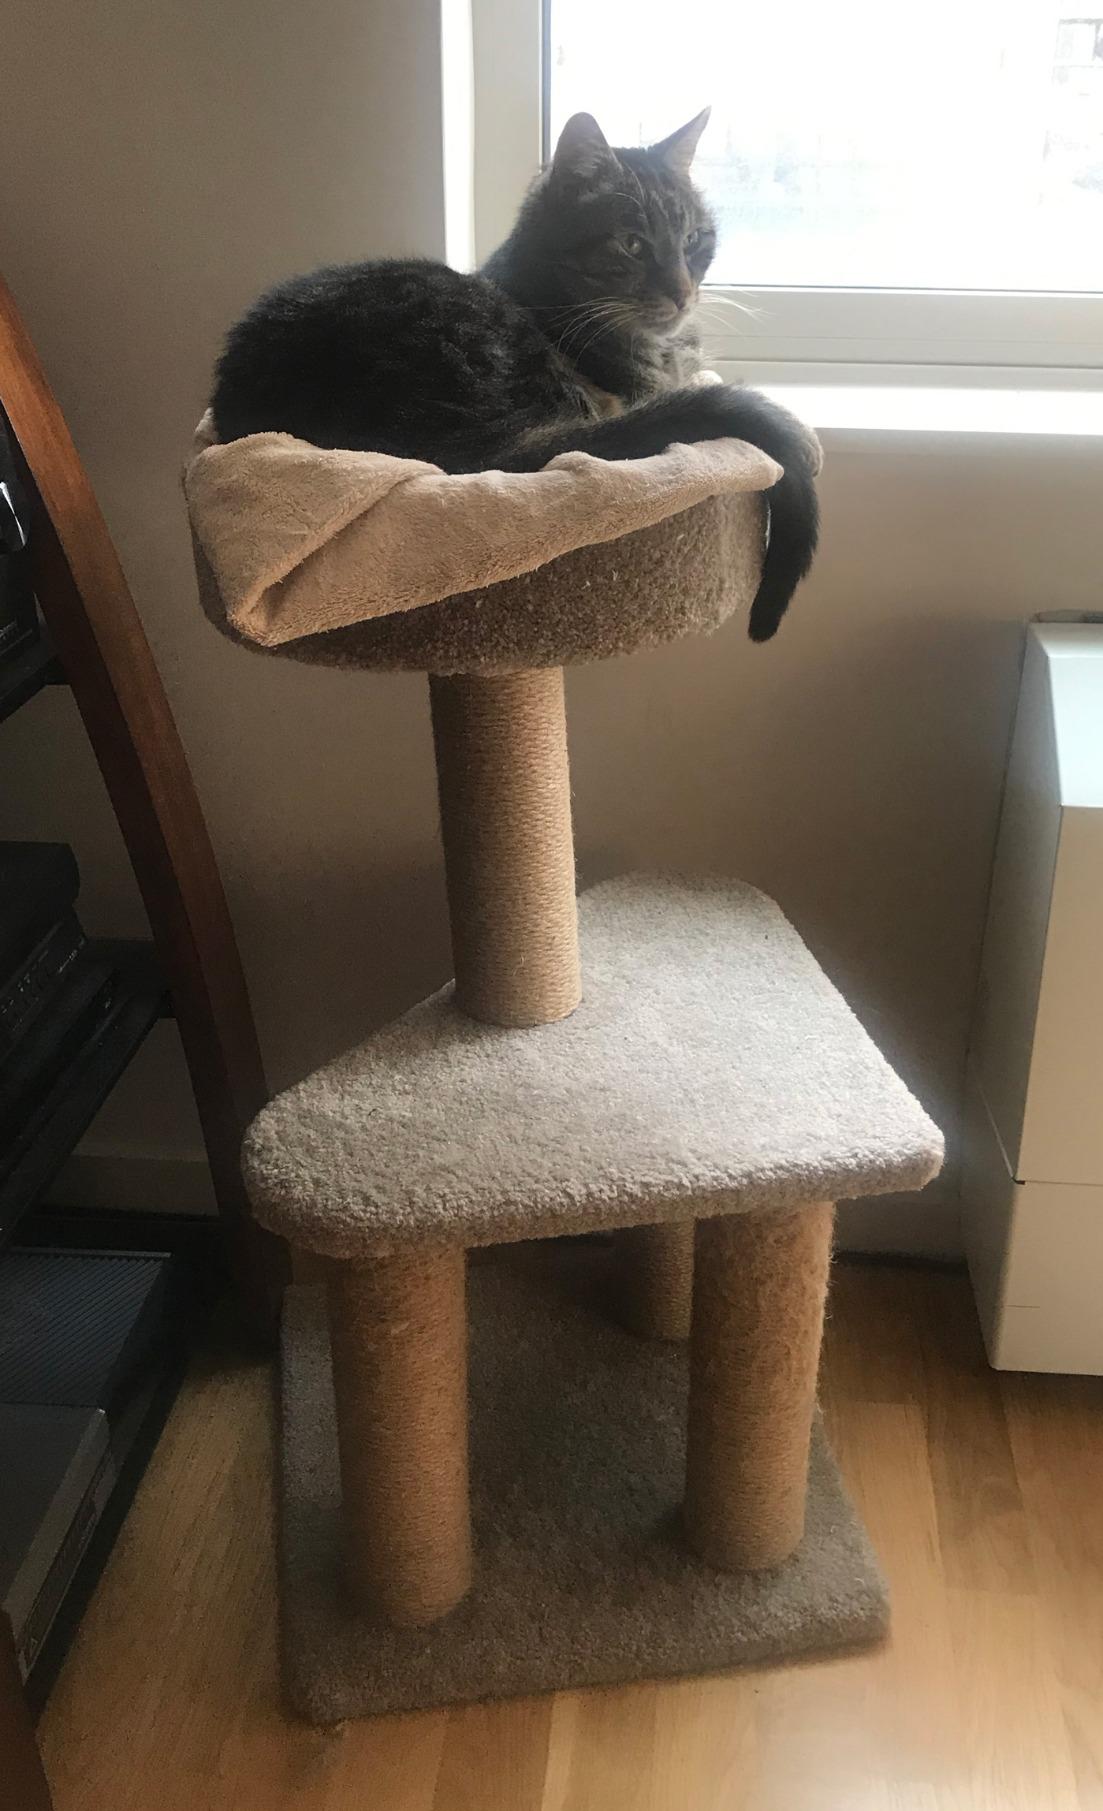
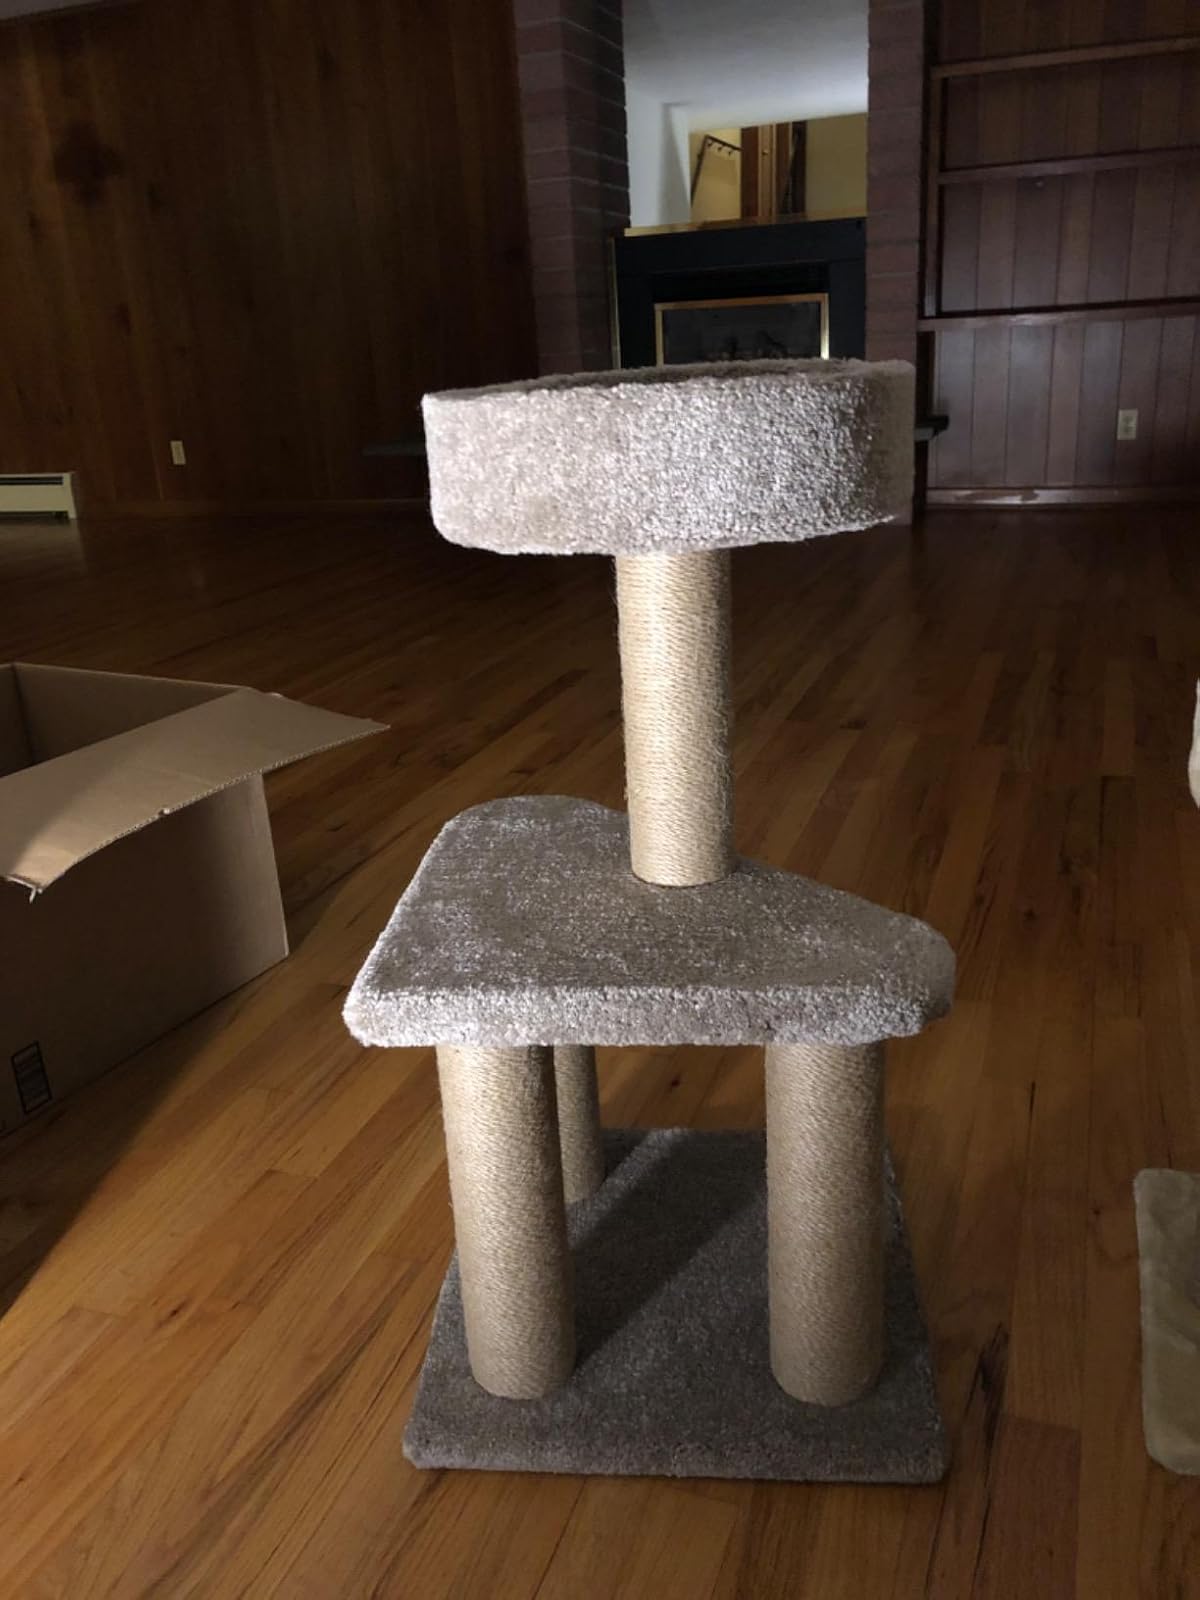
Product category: items_cat tree
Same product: yes